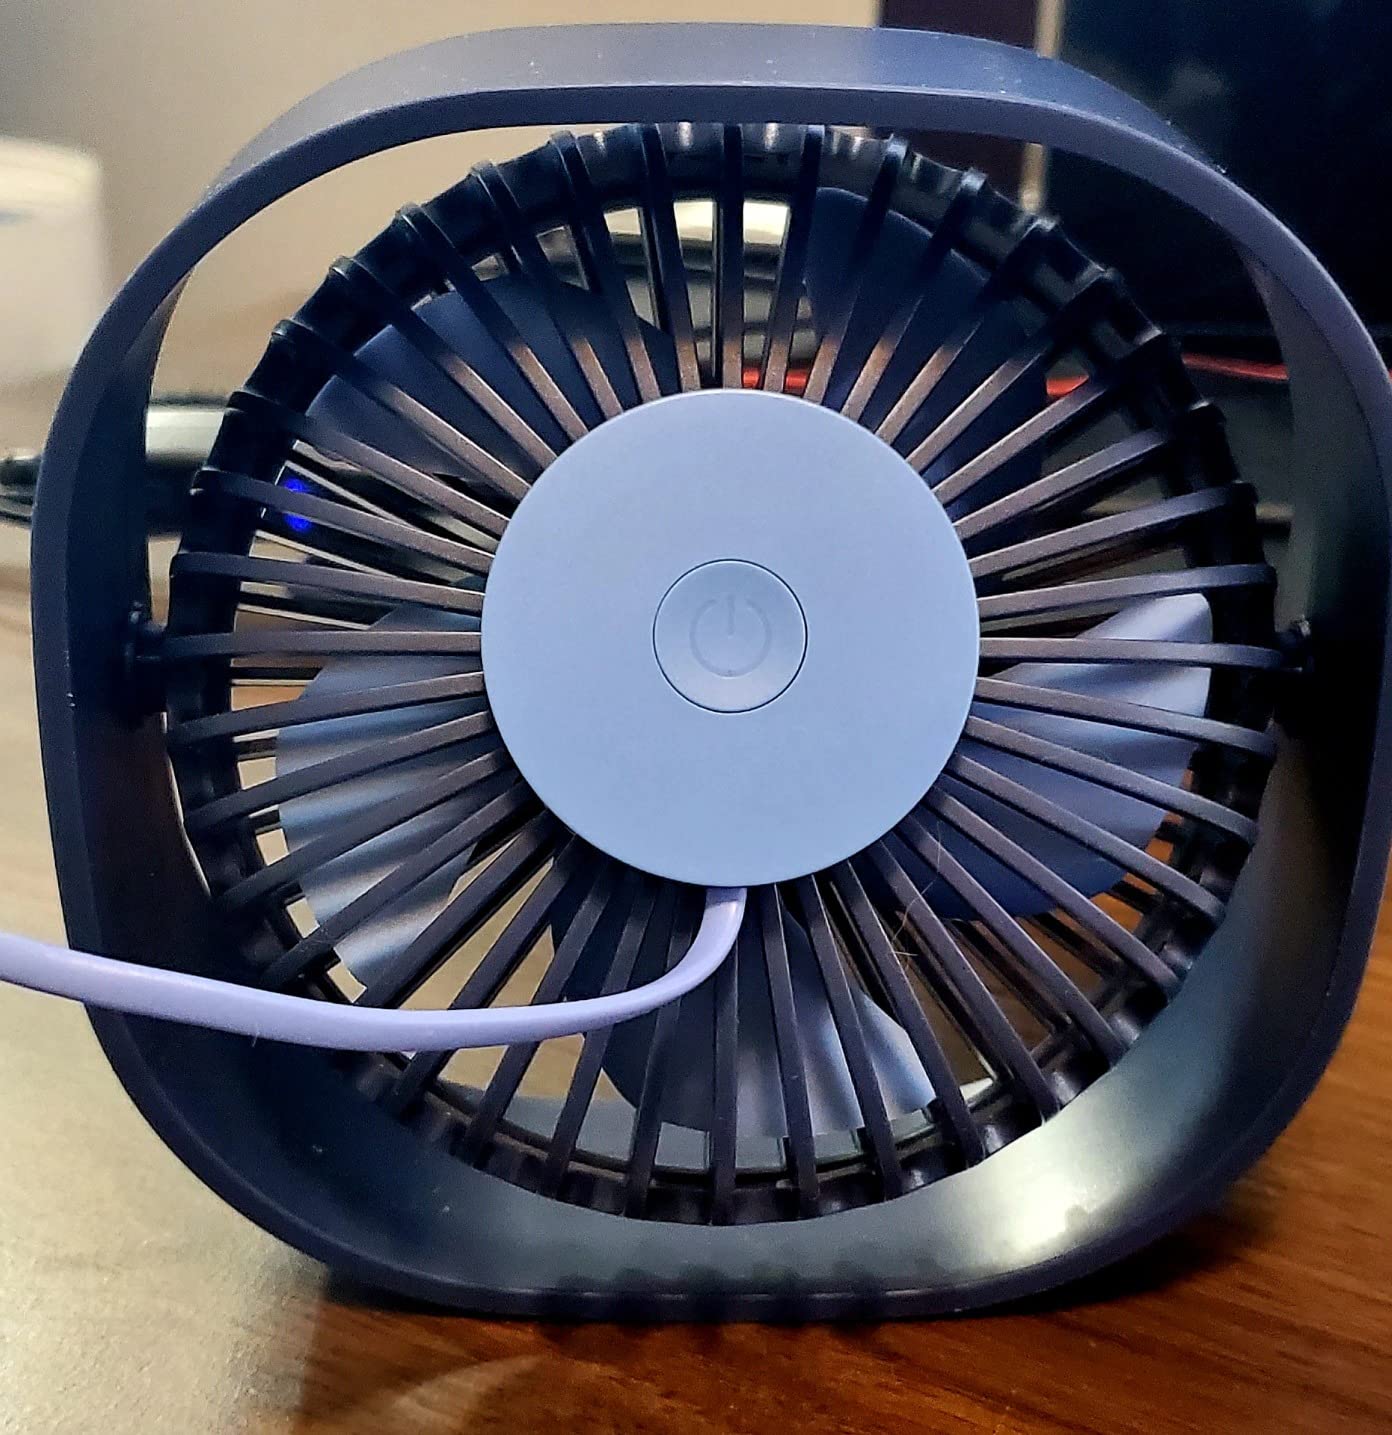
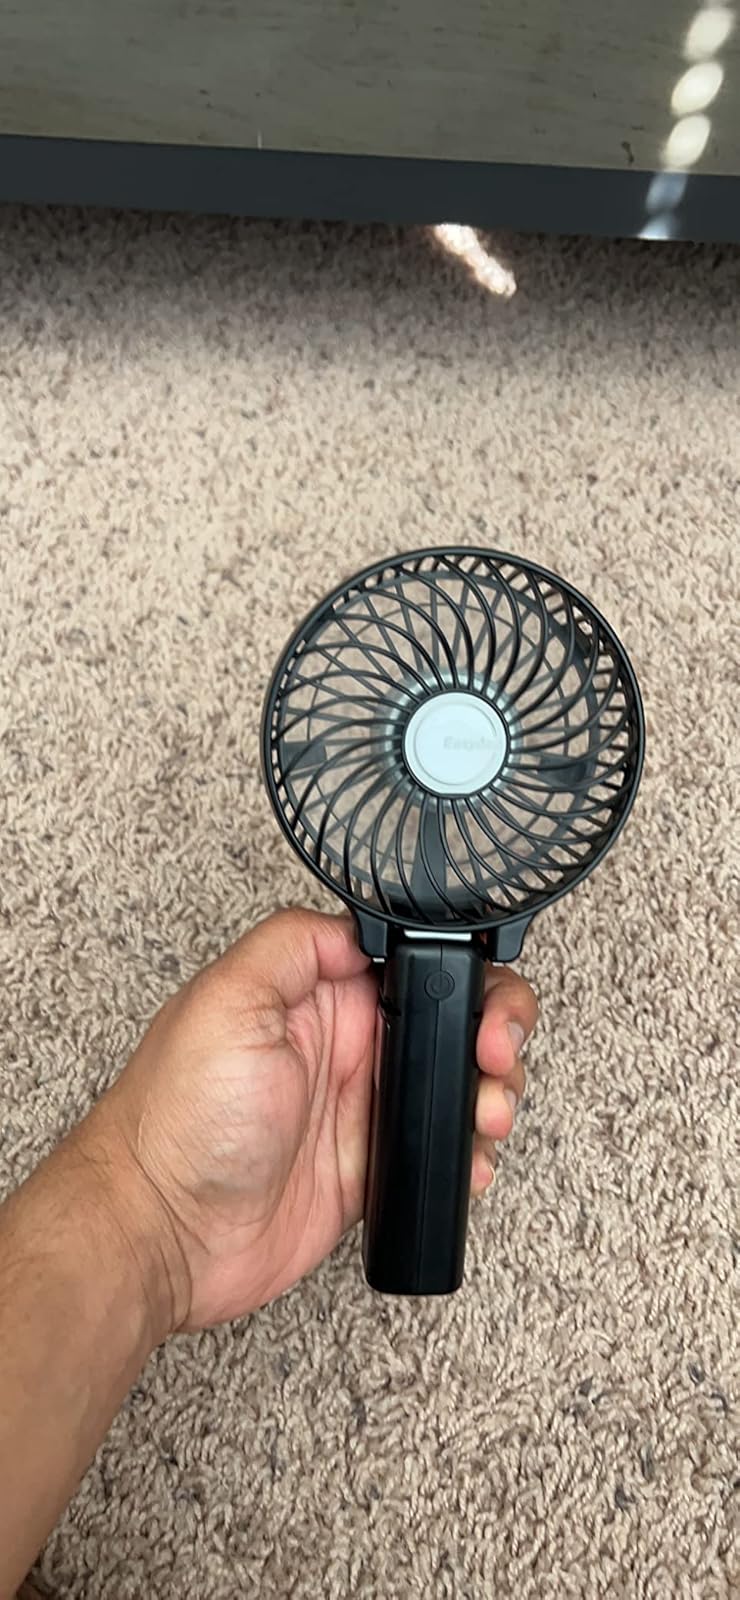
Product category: fan
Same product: no